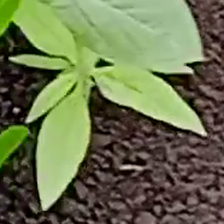
Weed species: Kena_(Commplina_benghalensio)